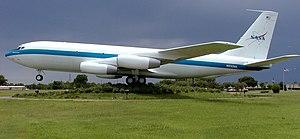
Un avion à gravité réduite est un type d'avion à voilure fixe qui offre un bref environnement en apesanteur pour l'entraînement des astronautes, la recherche et la réalisation de films.